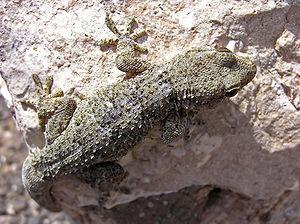
Tarentola boettgeri est une espèce de geckos de la famille des Phyllodactylidae.